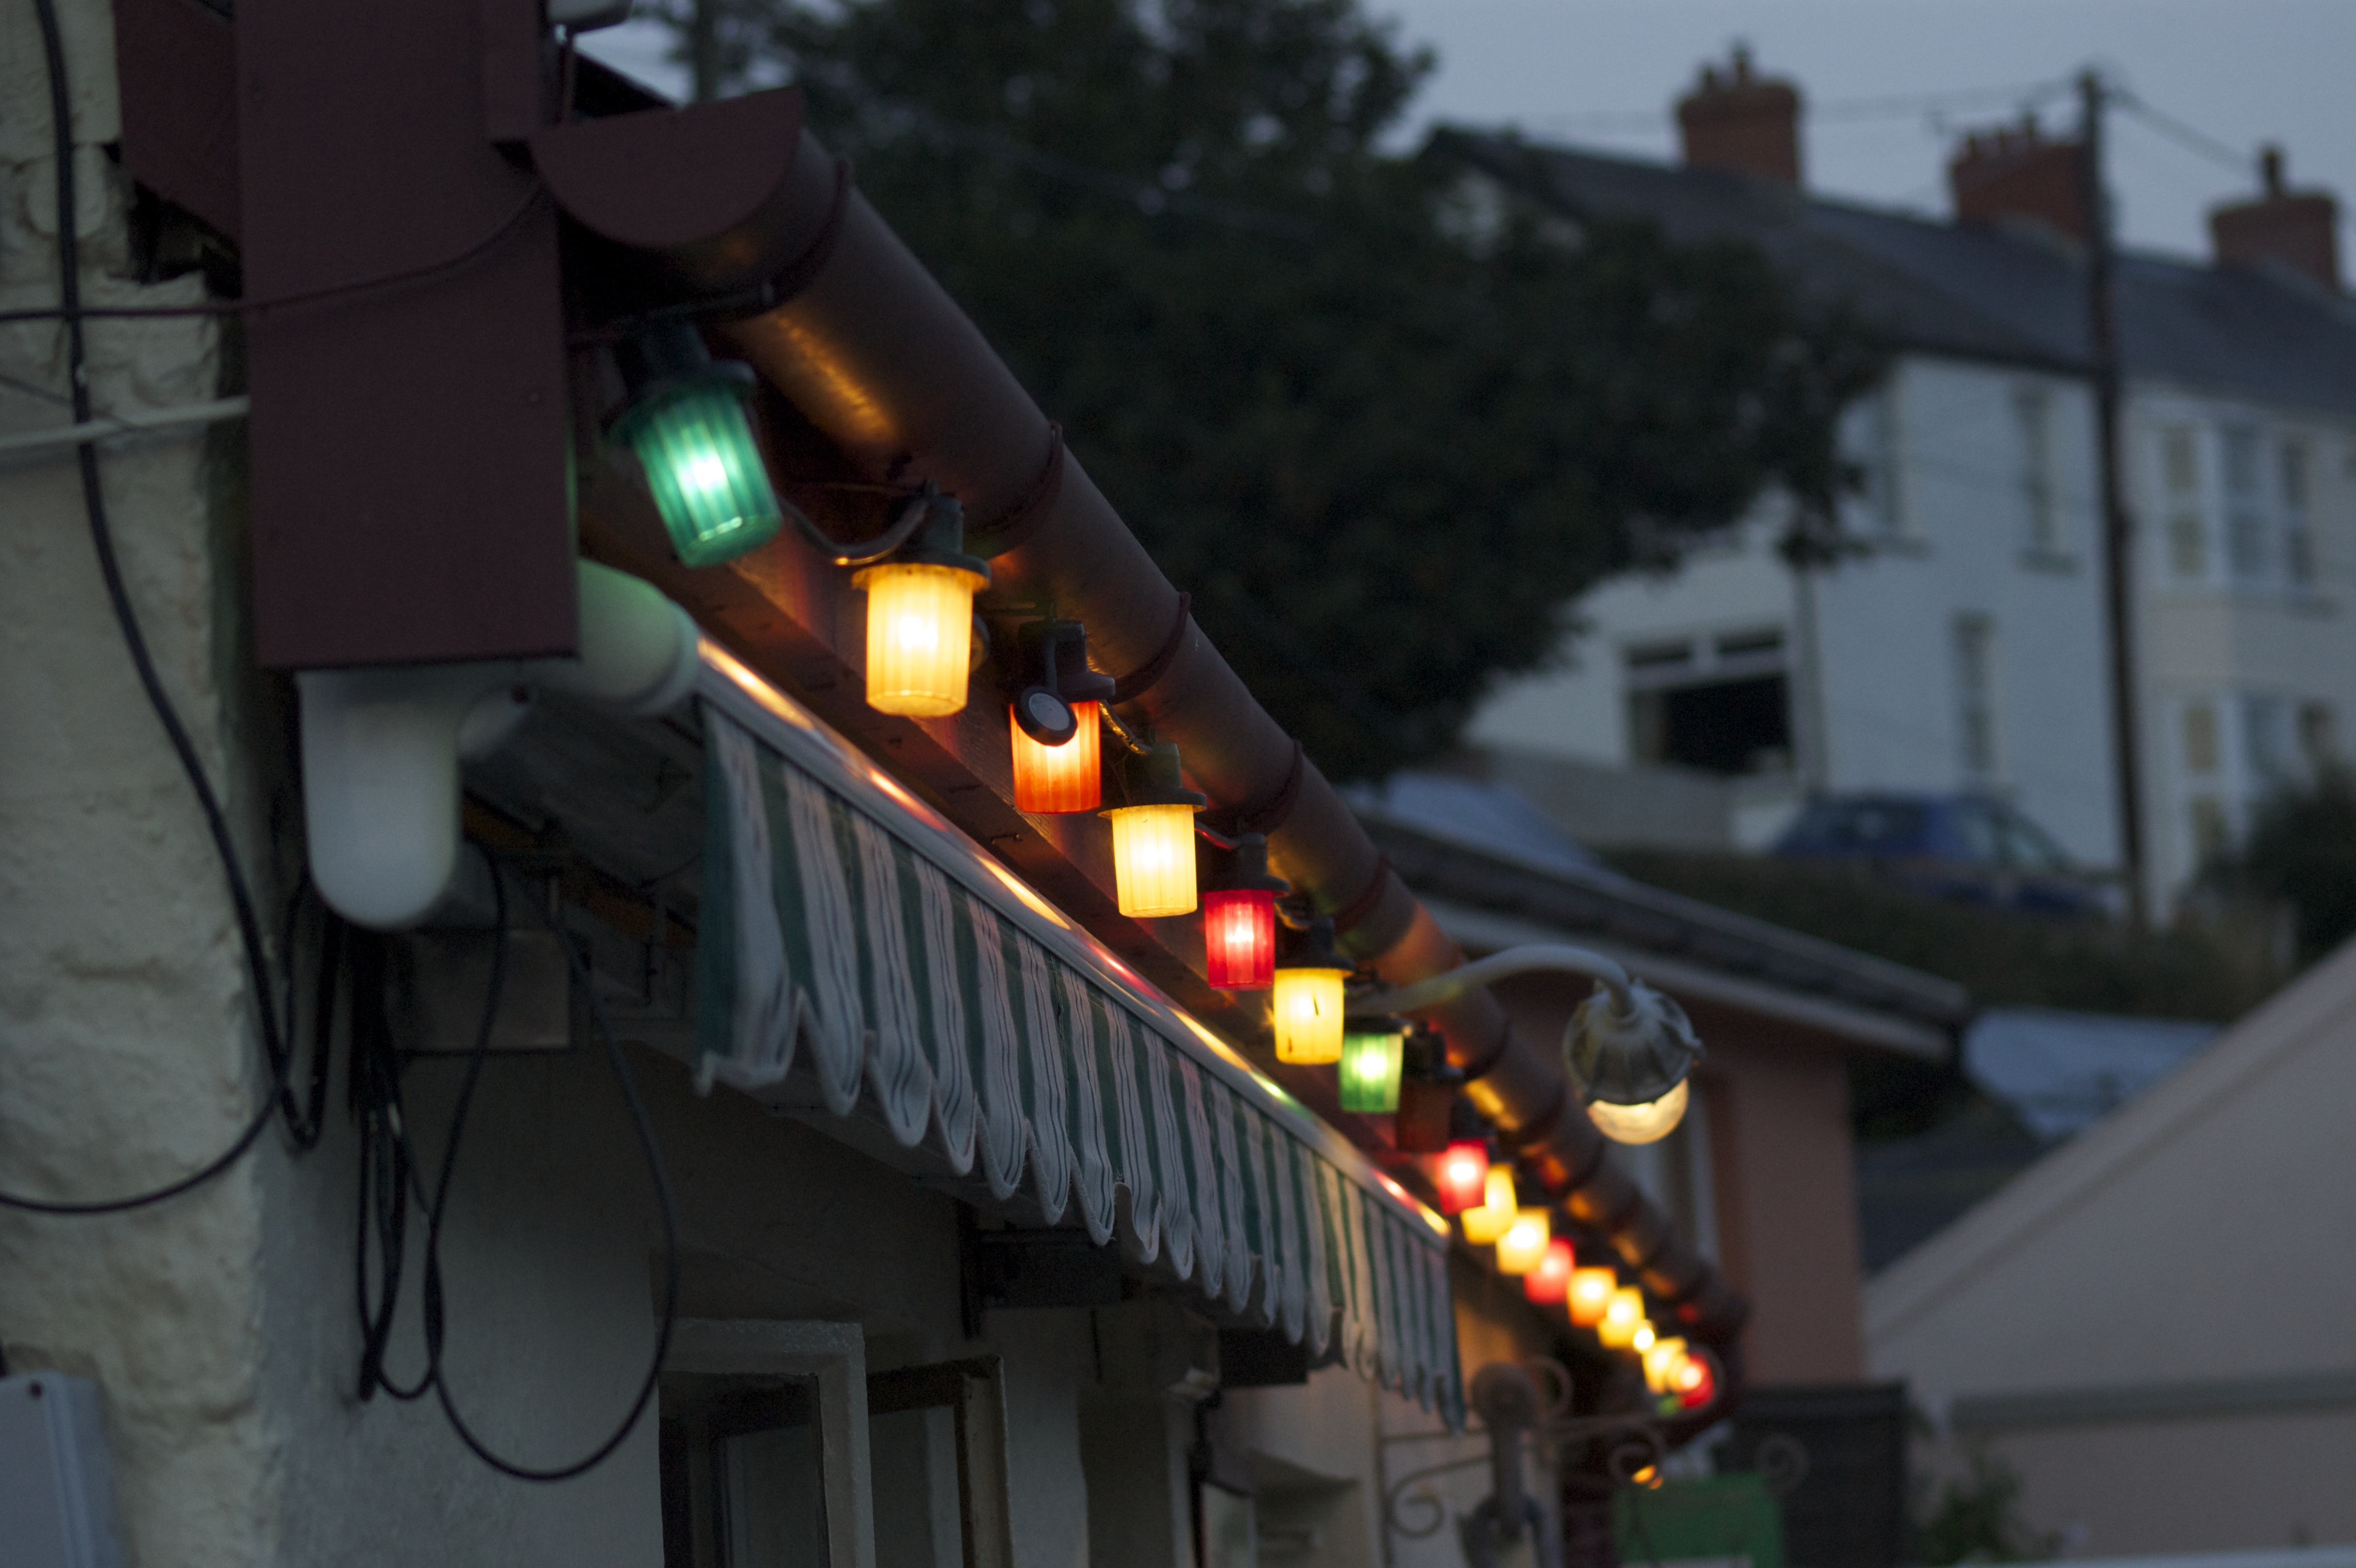
light, bokeh, bulb, lighting, traffic light, colour, wales, lights, light fixture, inn, pub, pembrokeshire, porthgain, sloop